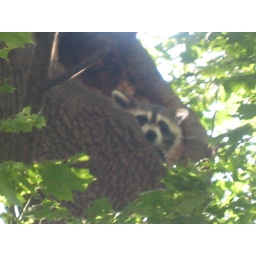
Mama raccoon in the tree next door